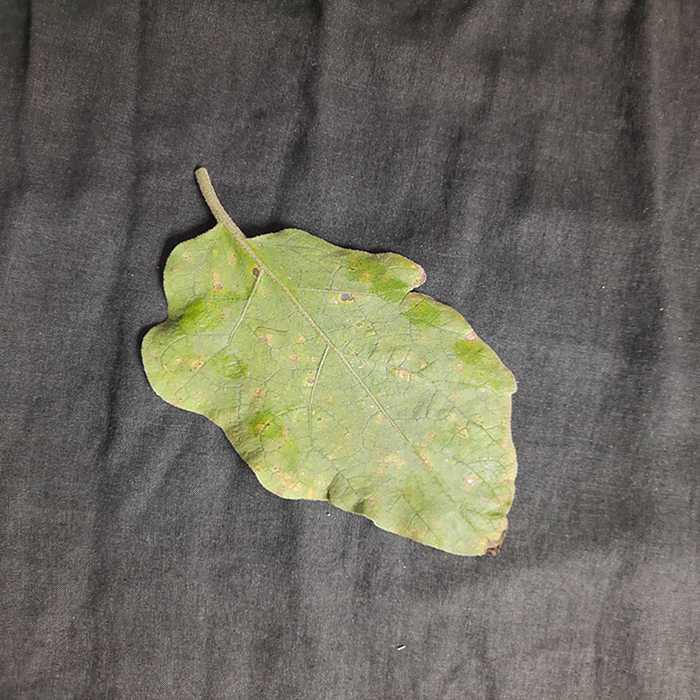
Plant: Eggplant
Label: Eggplant Cercopora leaf spot